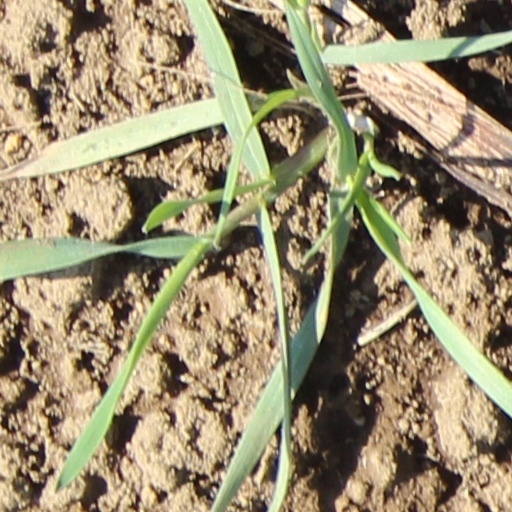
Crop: wheat